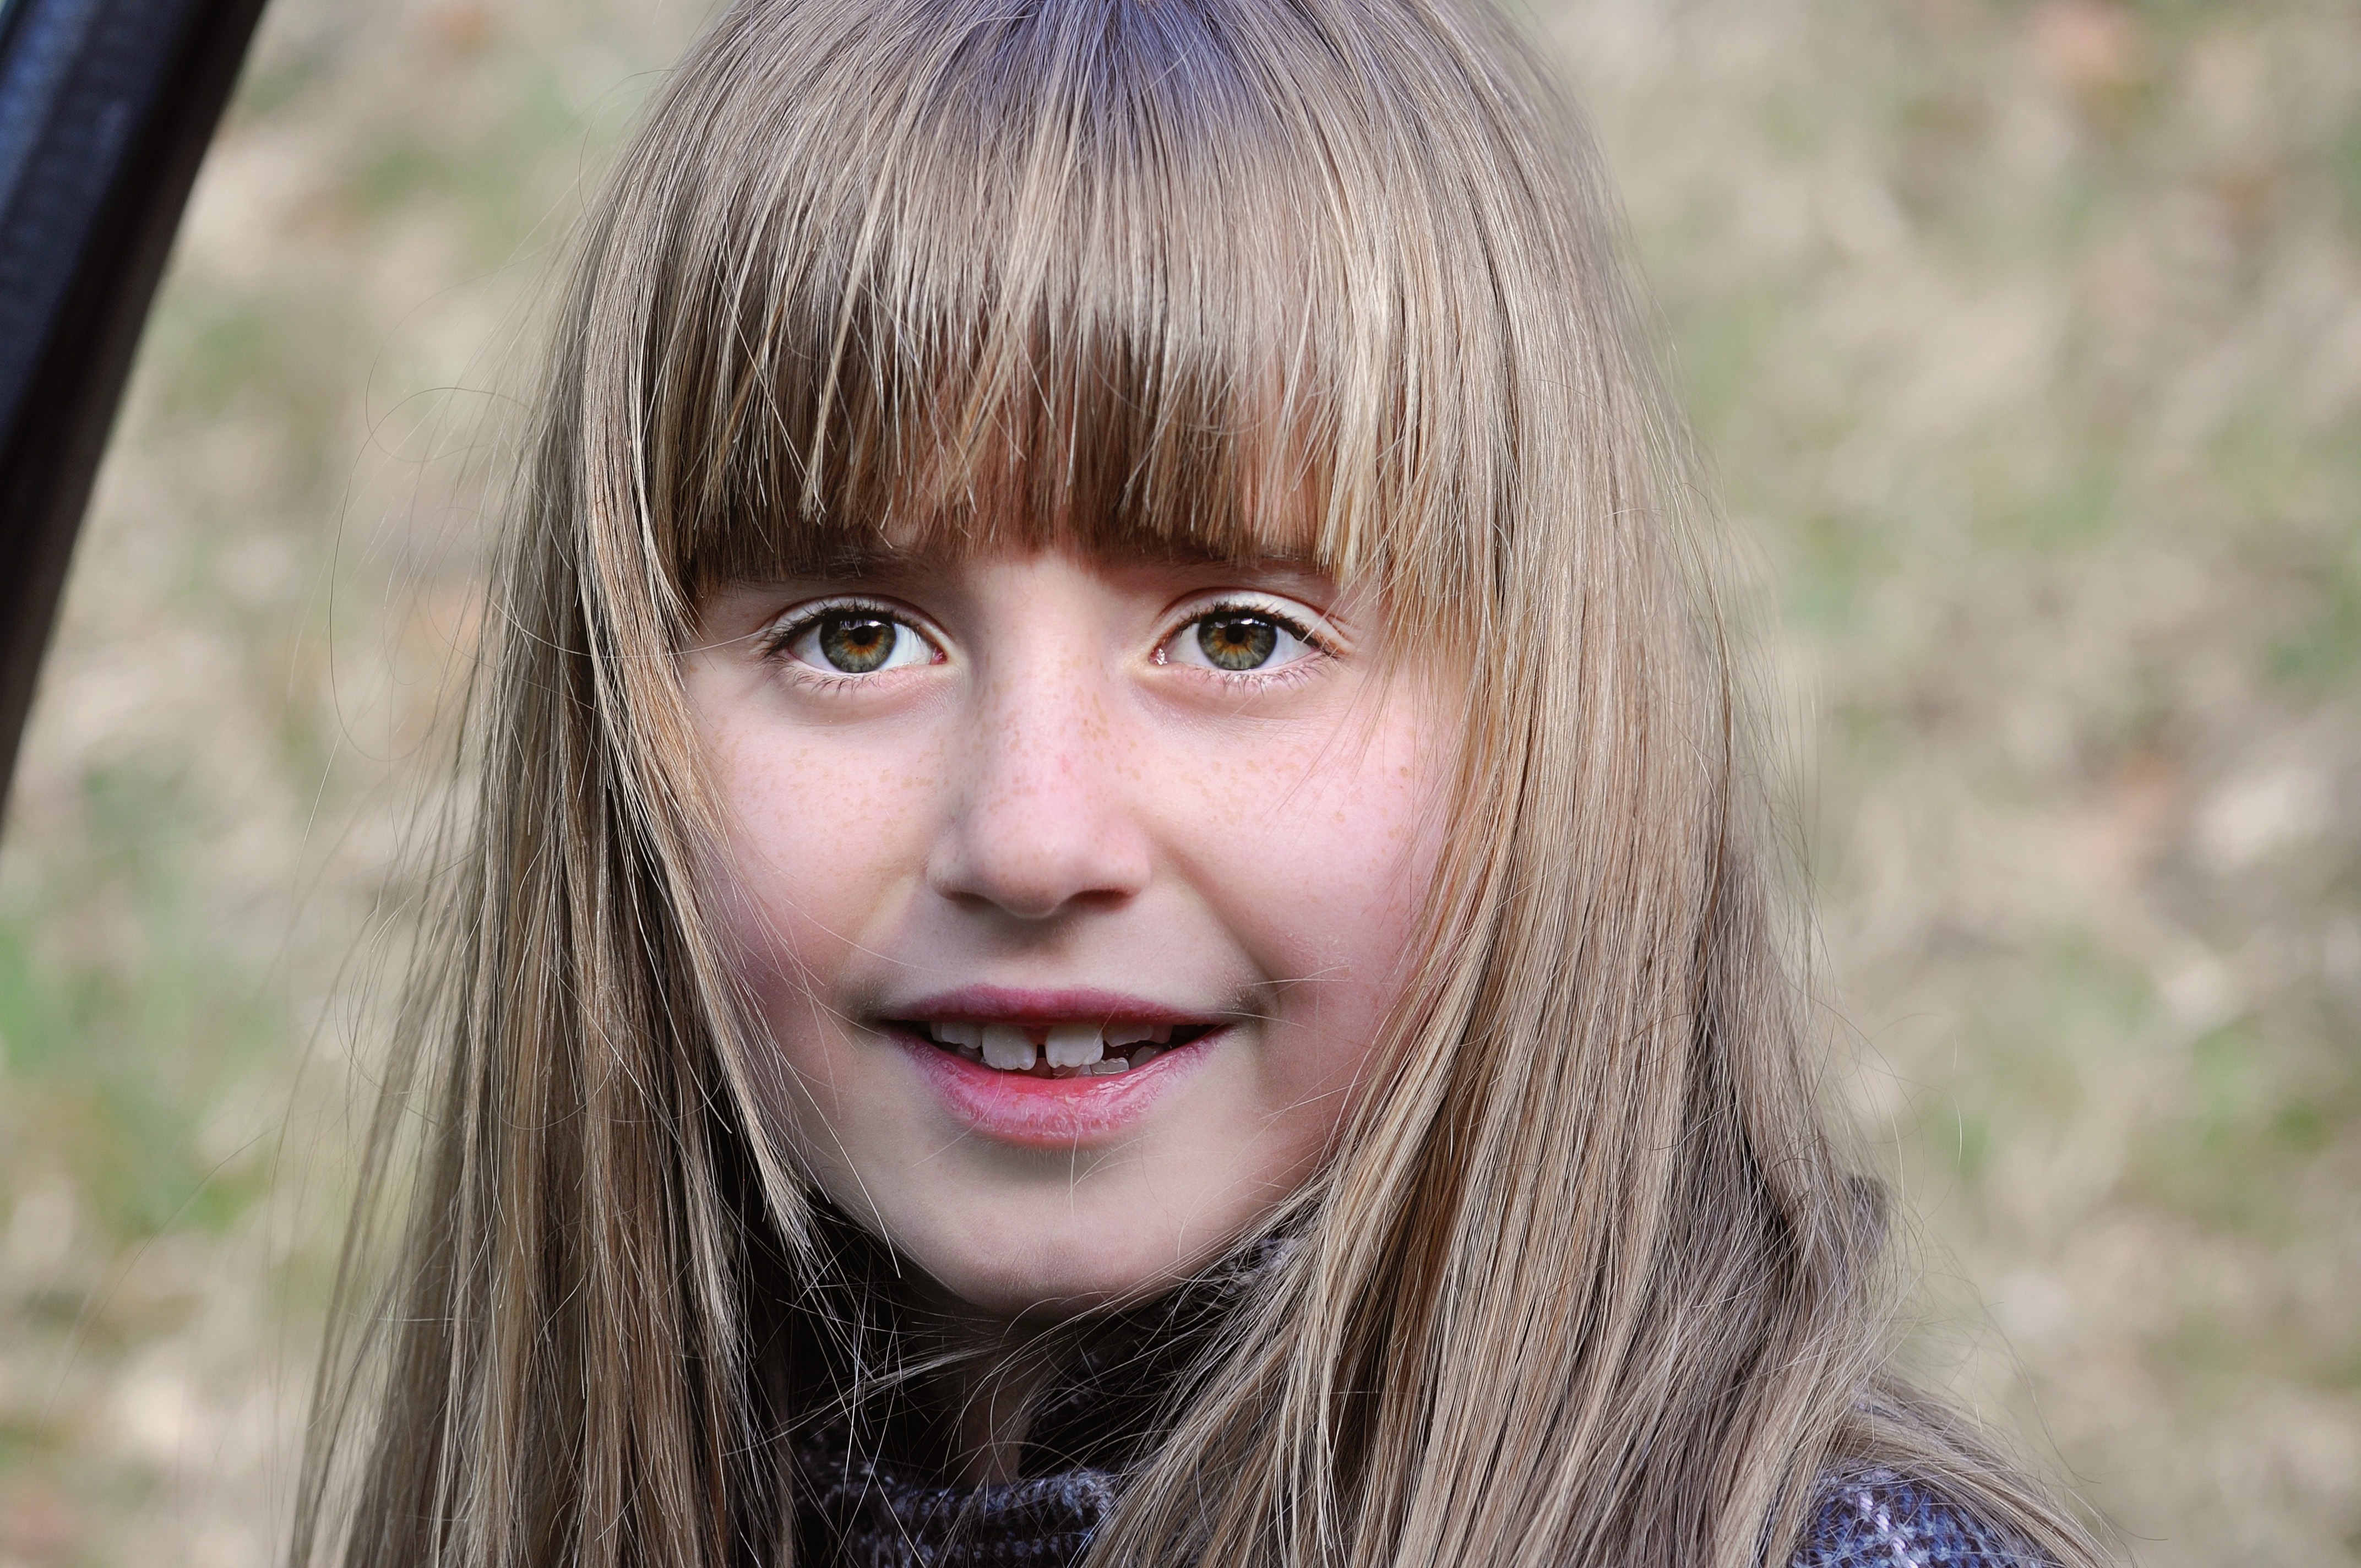
person, people, girl, woman, hair, photography, portrait, model, spring, child, human, facial expression, hairstyle, smile, long hair, close up, face, nose, eye, head, skin, beauty, blond, pretty, organ, emotion, brown hair, portrait photography